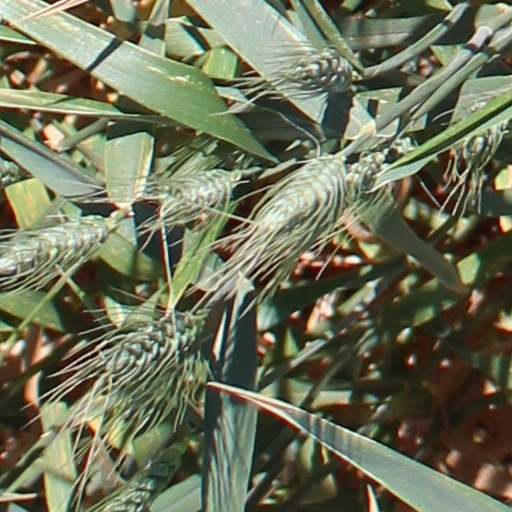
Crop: wheat